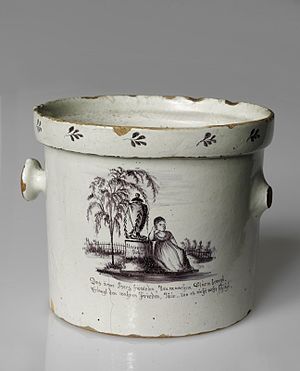
Urtepotteskjuler
Urtepotteskjuler fra det sveitsiske nationalmuseum.
En urtepotteskjuler eller potteskjuler er et redskab der bruges i haven samt i hjemmet. Potteskjulerens funktion består i at dække potten planten leveres i, der ofte ikke er særlig køn.